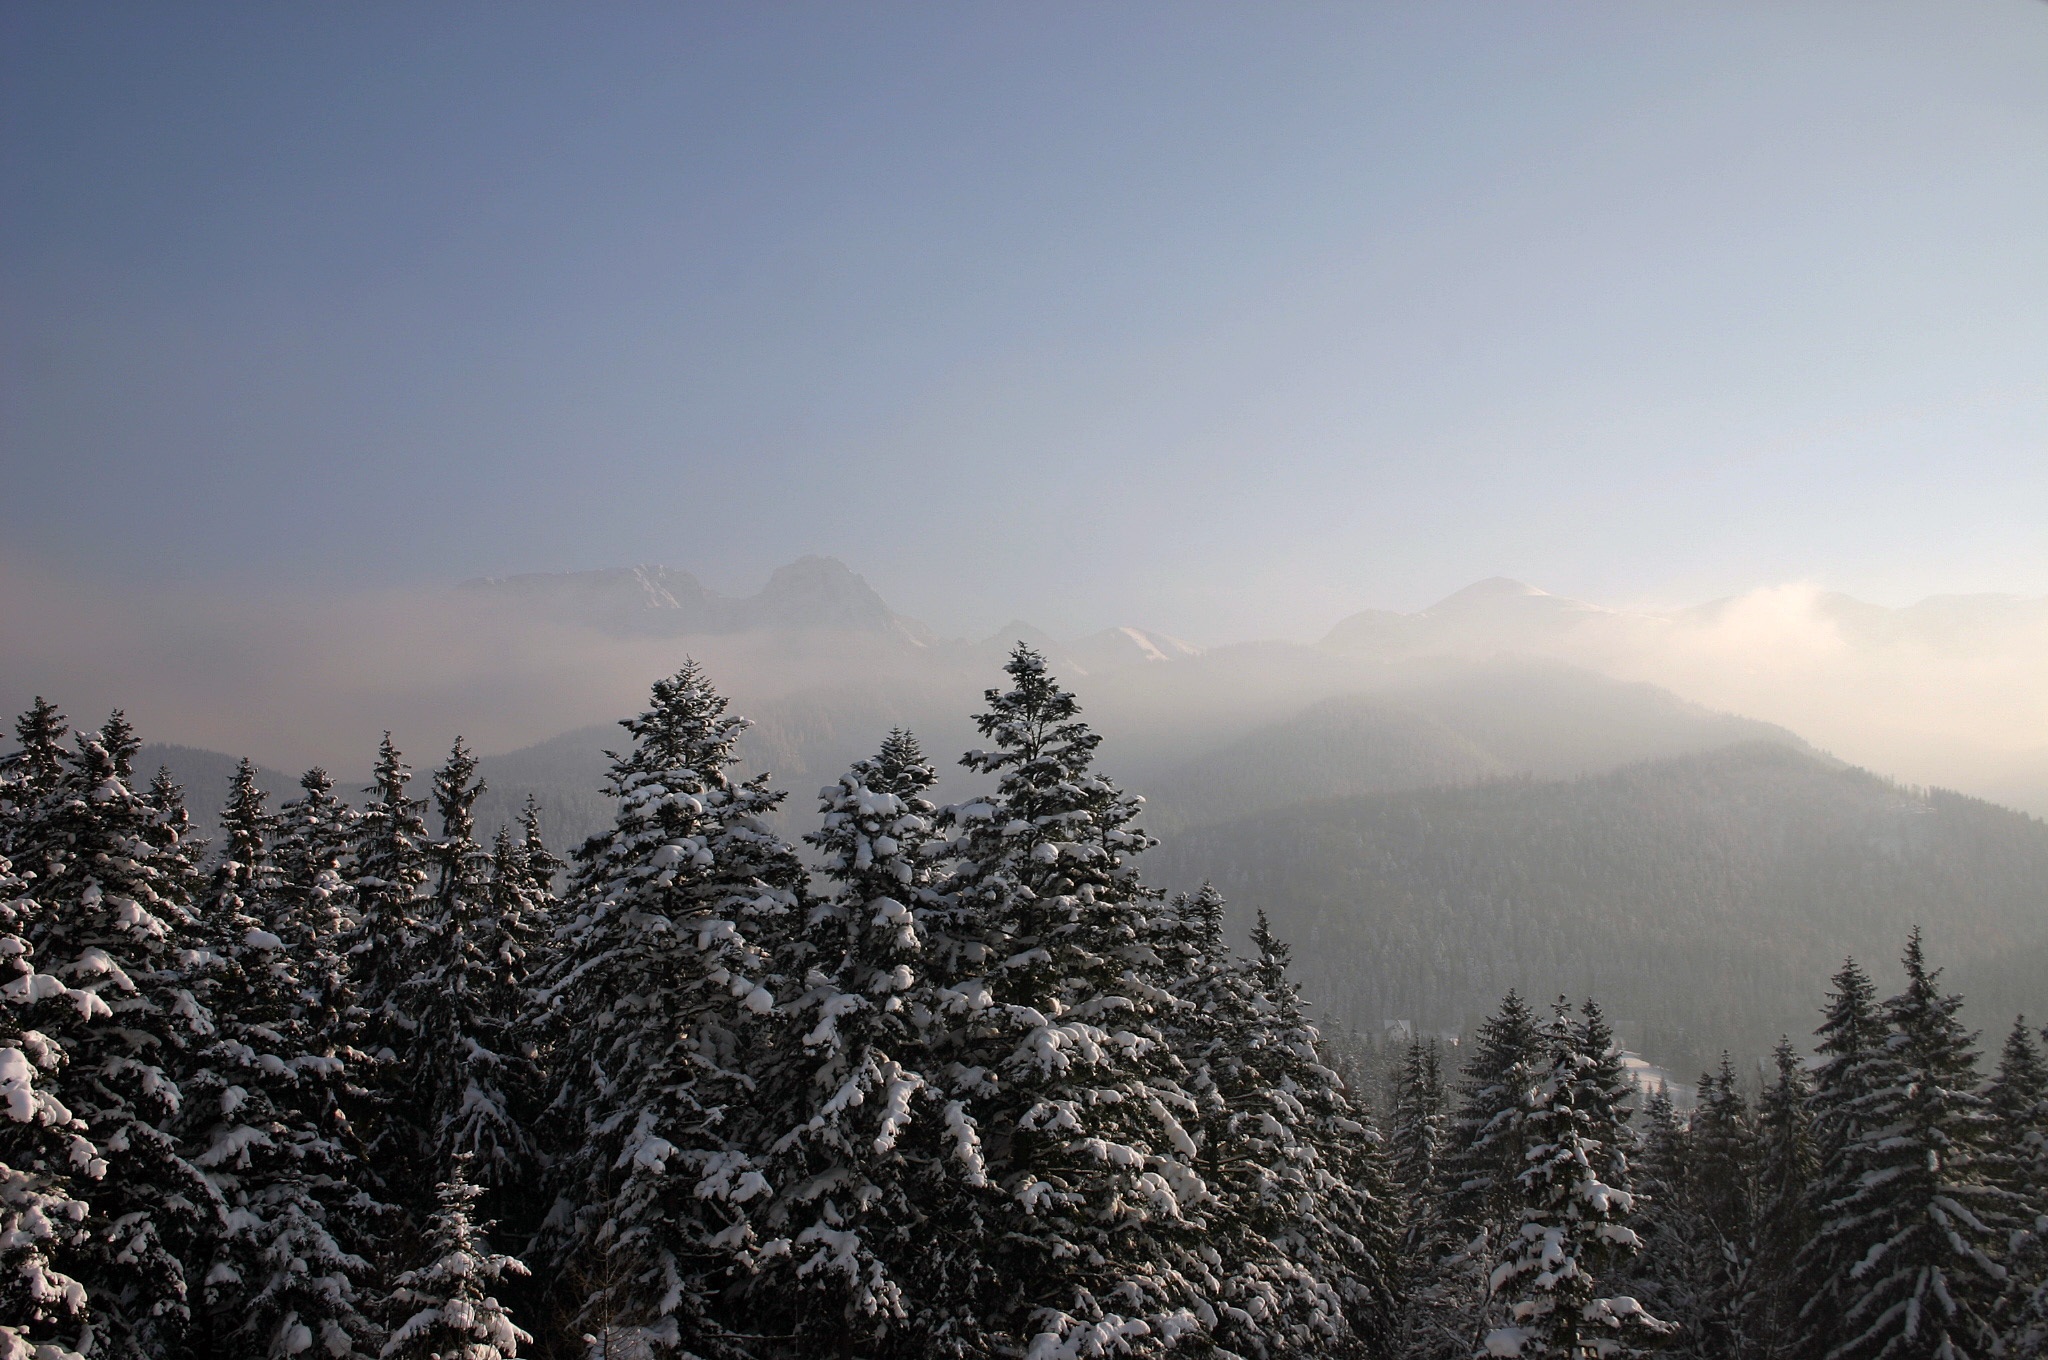
landscape, tree, nature, forest, wilderness, mountain, snow, winter, cloud, sunlight, morning, hill, dawn, mountain range, weather, season, ridge, summit, top view, mountains, poland, tatry, landform, the high tatras, giewont, atmospheric phenomenon, woody plant, mountainous landforms